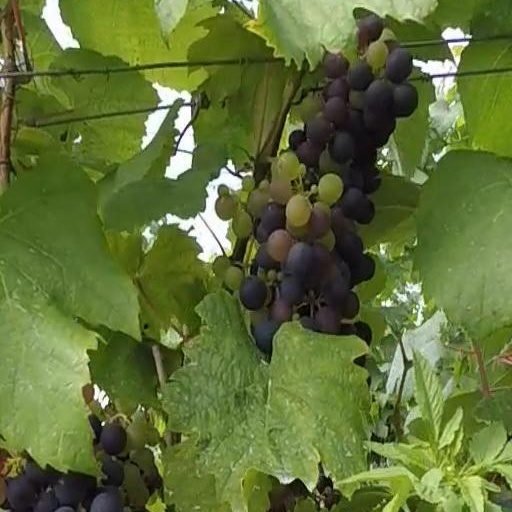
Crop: grape